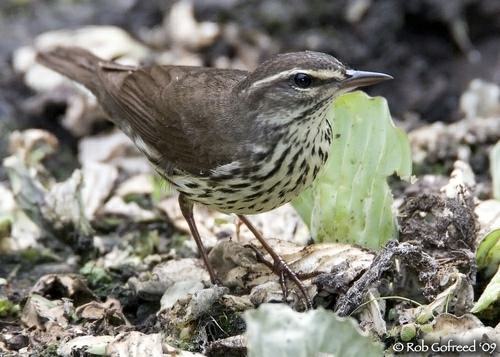
A photo of a northern waterthrush